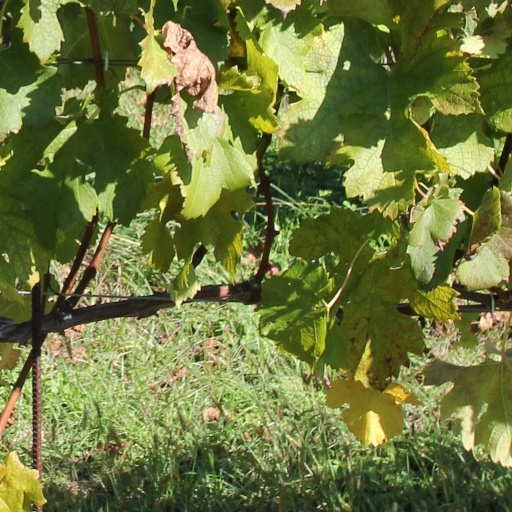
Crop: grape